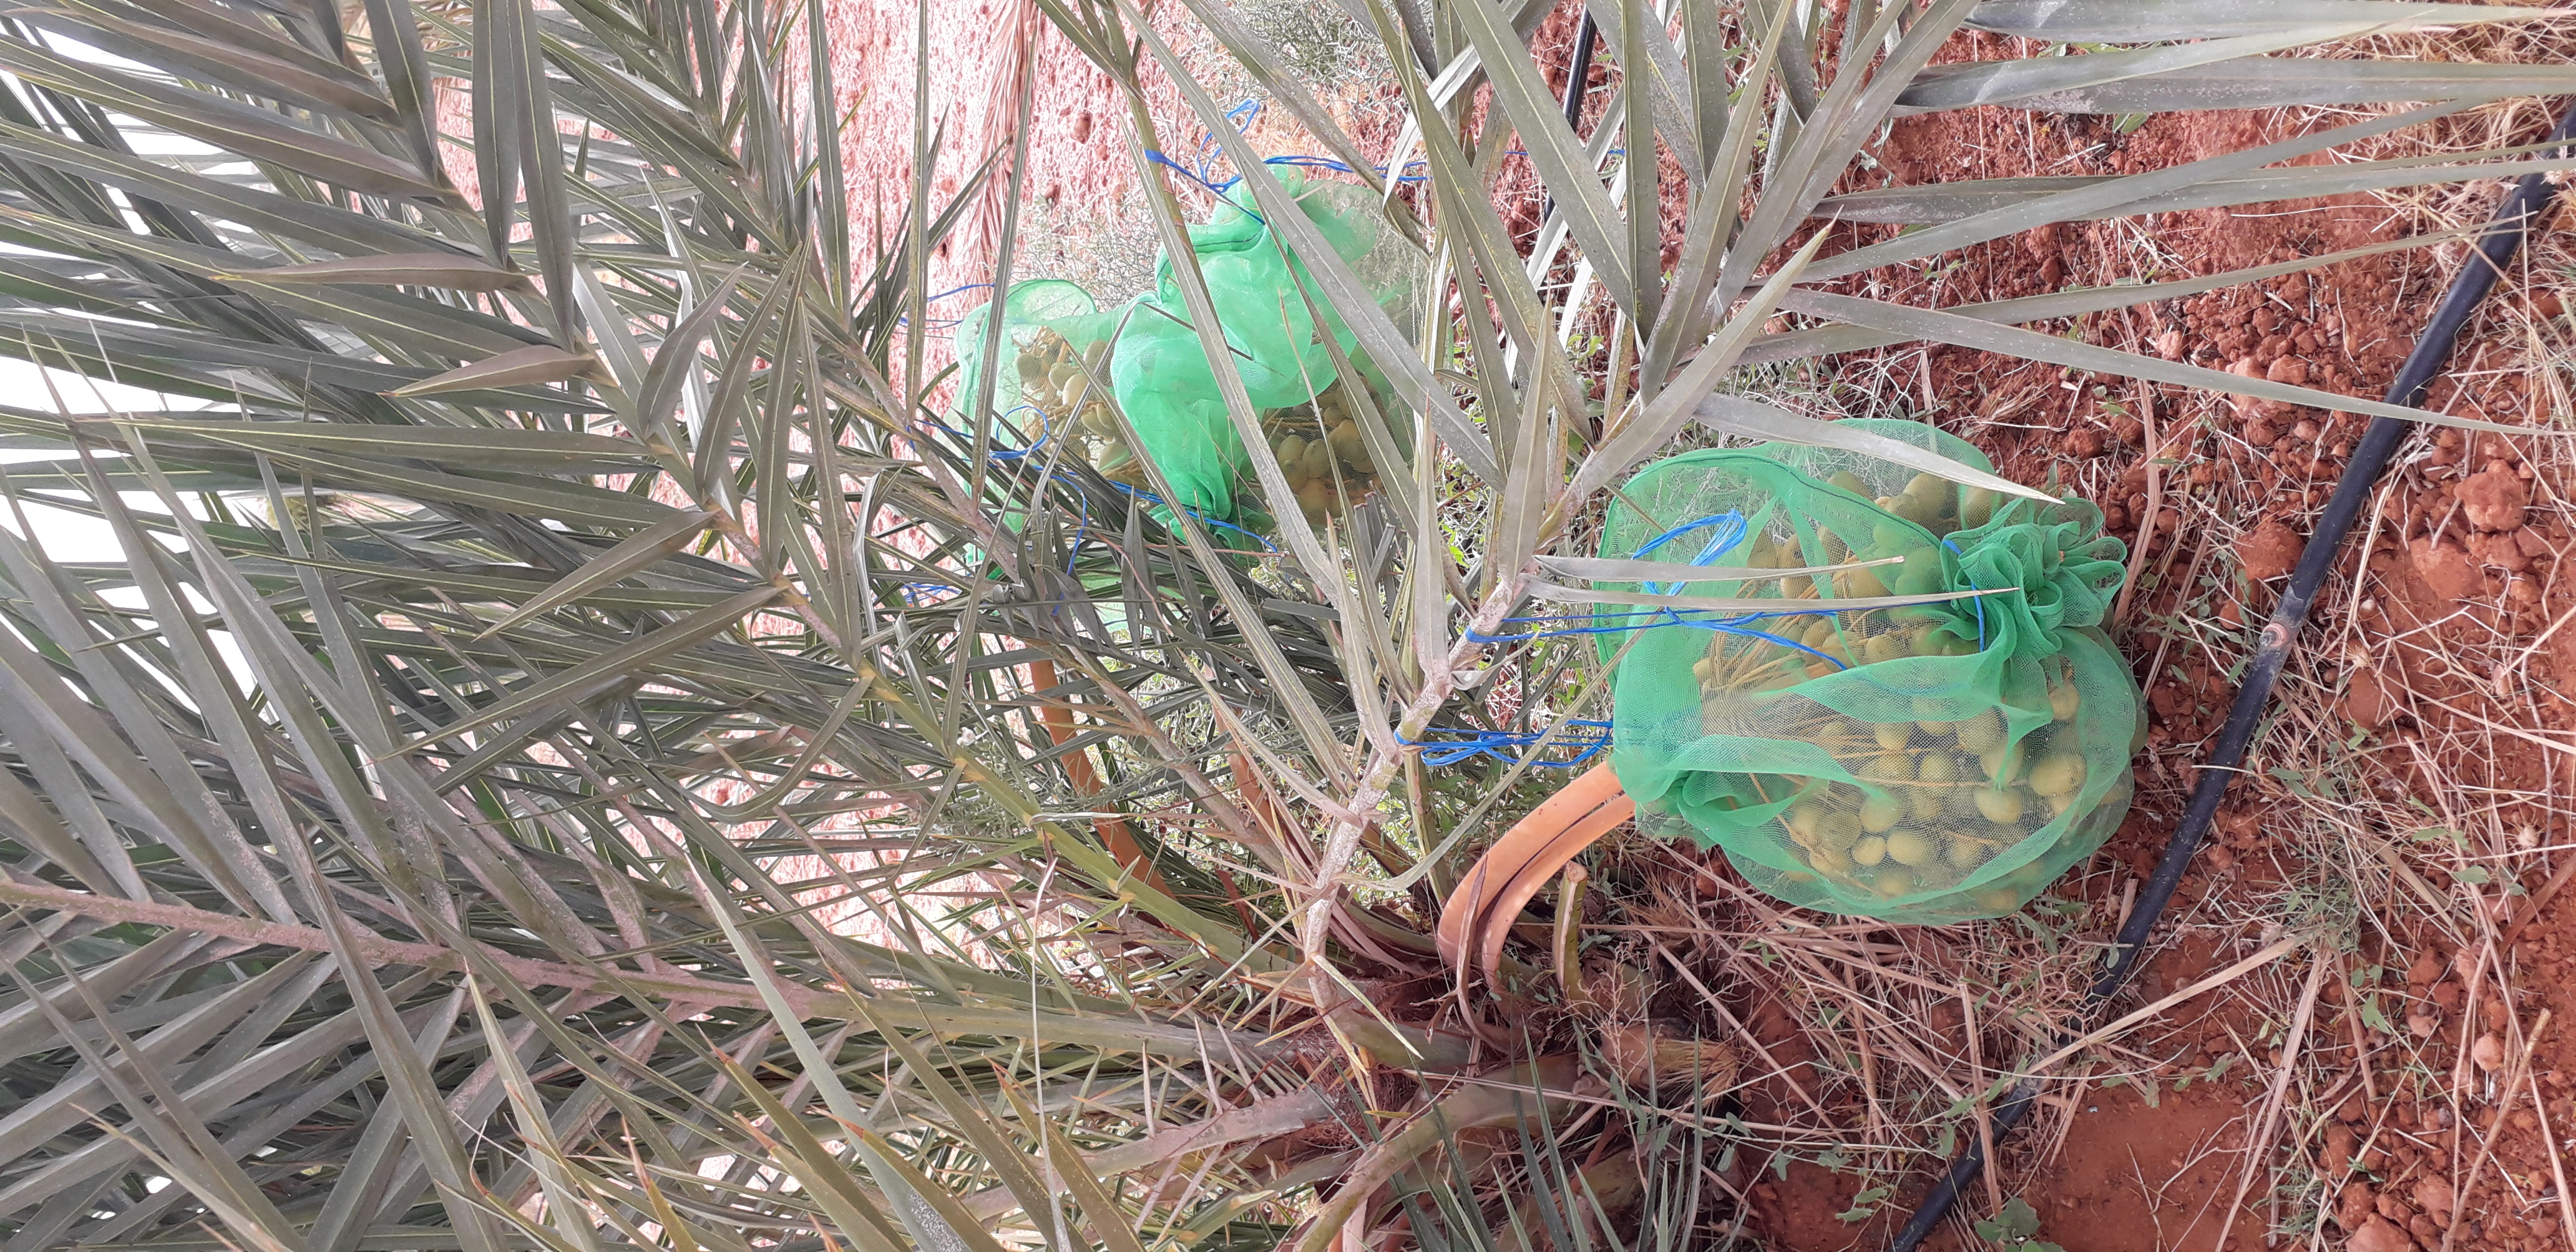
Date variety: Boufagous